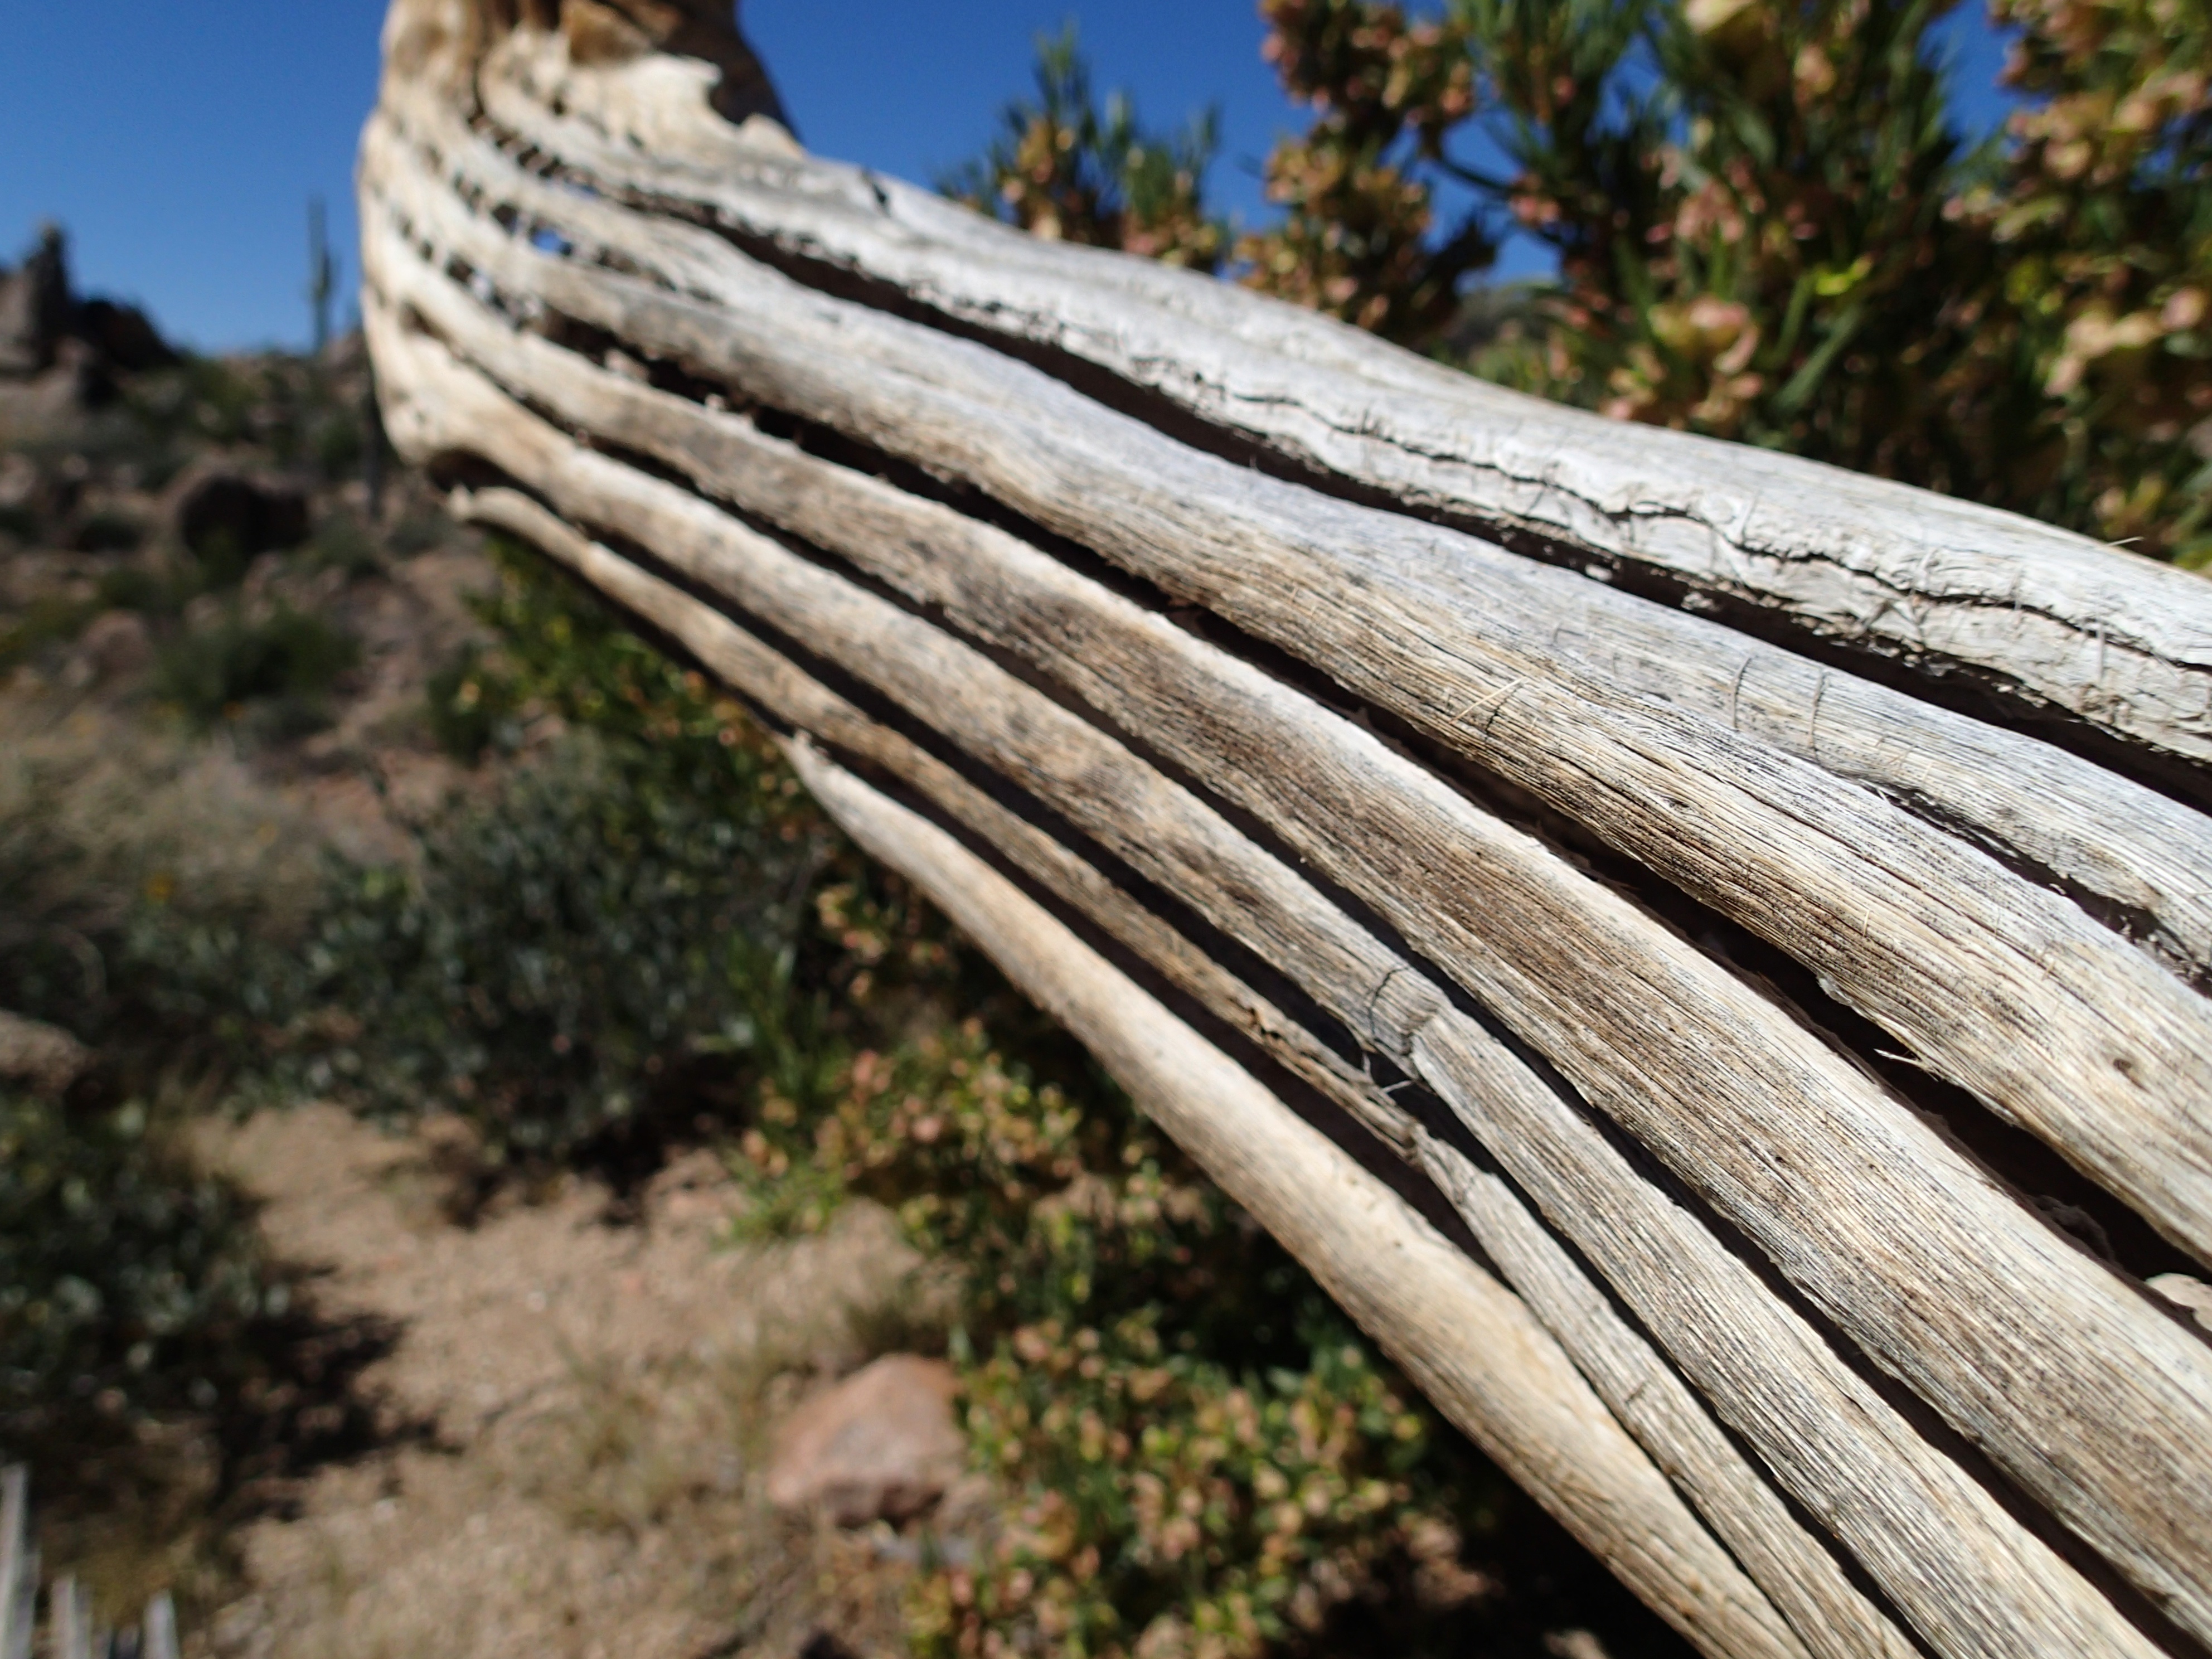
tree, nature, grass, rock, branch, plant, wood, leaf, flower, trunk, hike, soil, ballantine, ecosystem, woody plant